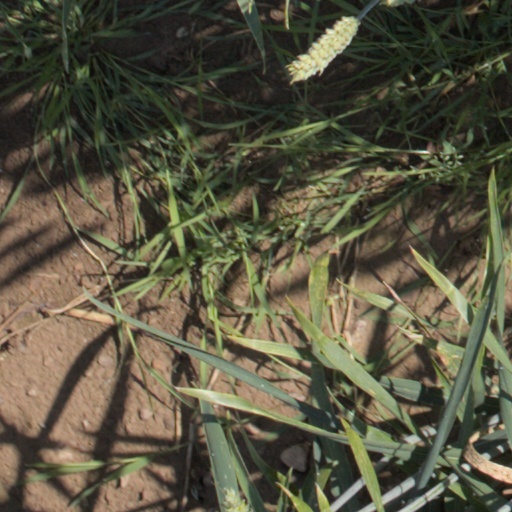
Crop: wheat